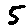
Label: 5